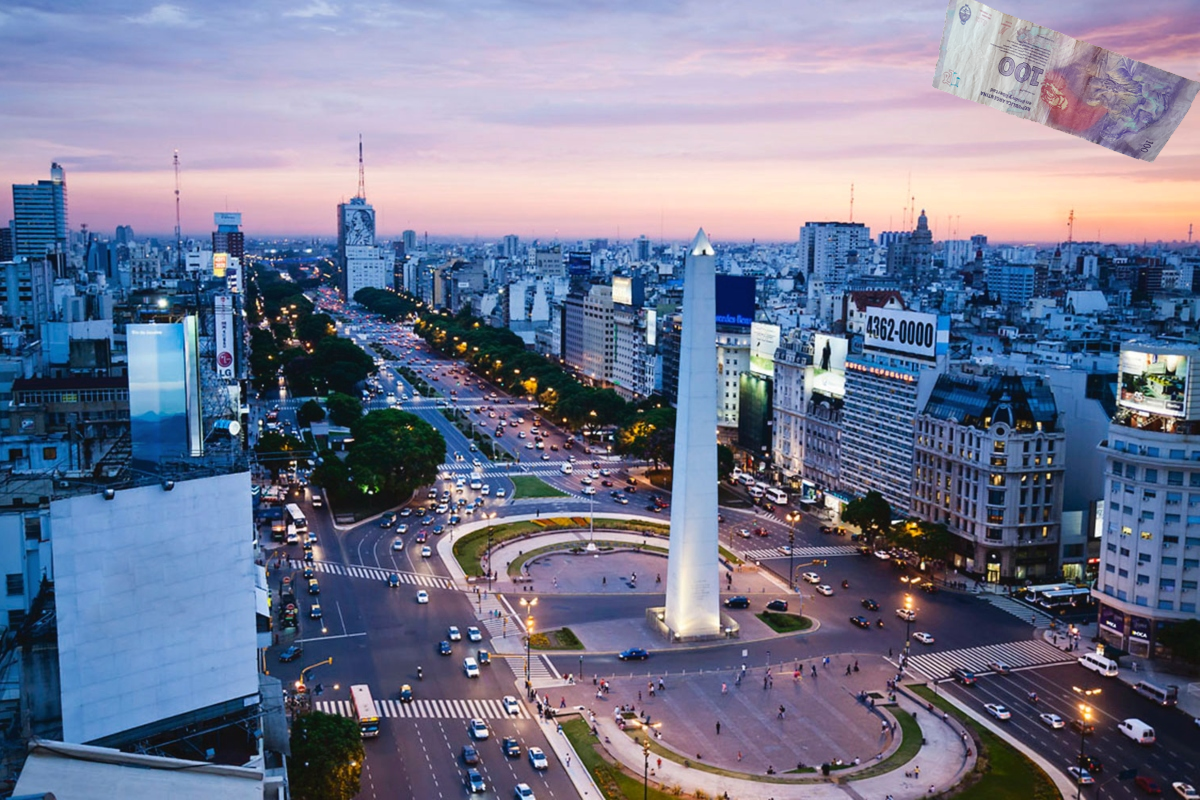
Denominación: 100